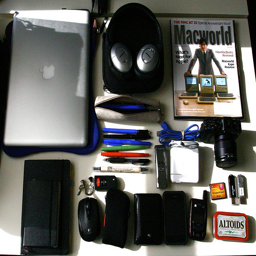
Personal electronic and office items laid out on a desk
a desk with many items on it including a laptop
A white table topped with different electronics devices.
Electronics and other items are arranged in a neat and orderly way.
There are a bunch of items arranged on a desk or table.